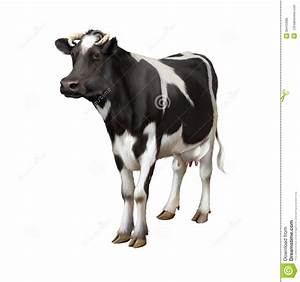
Label: mucca